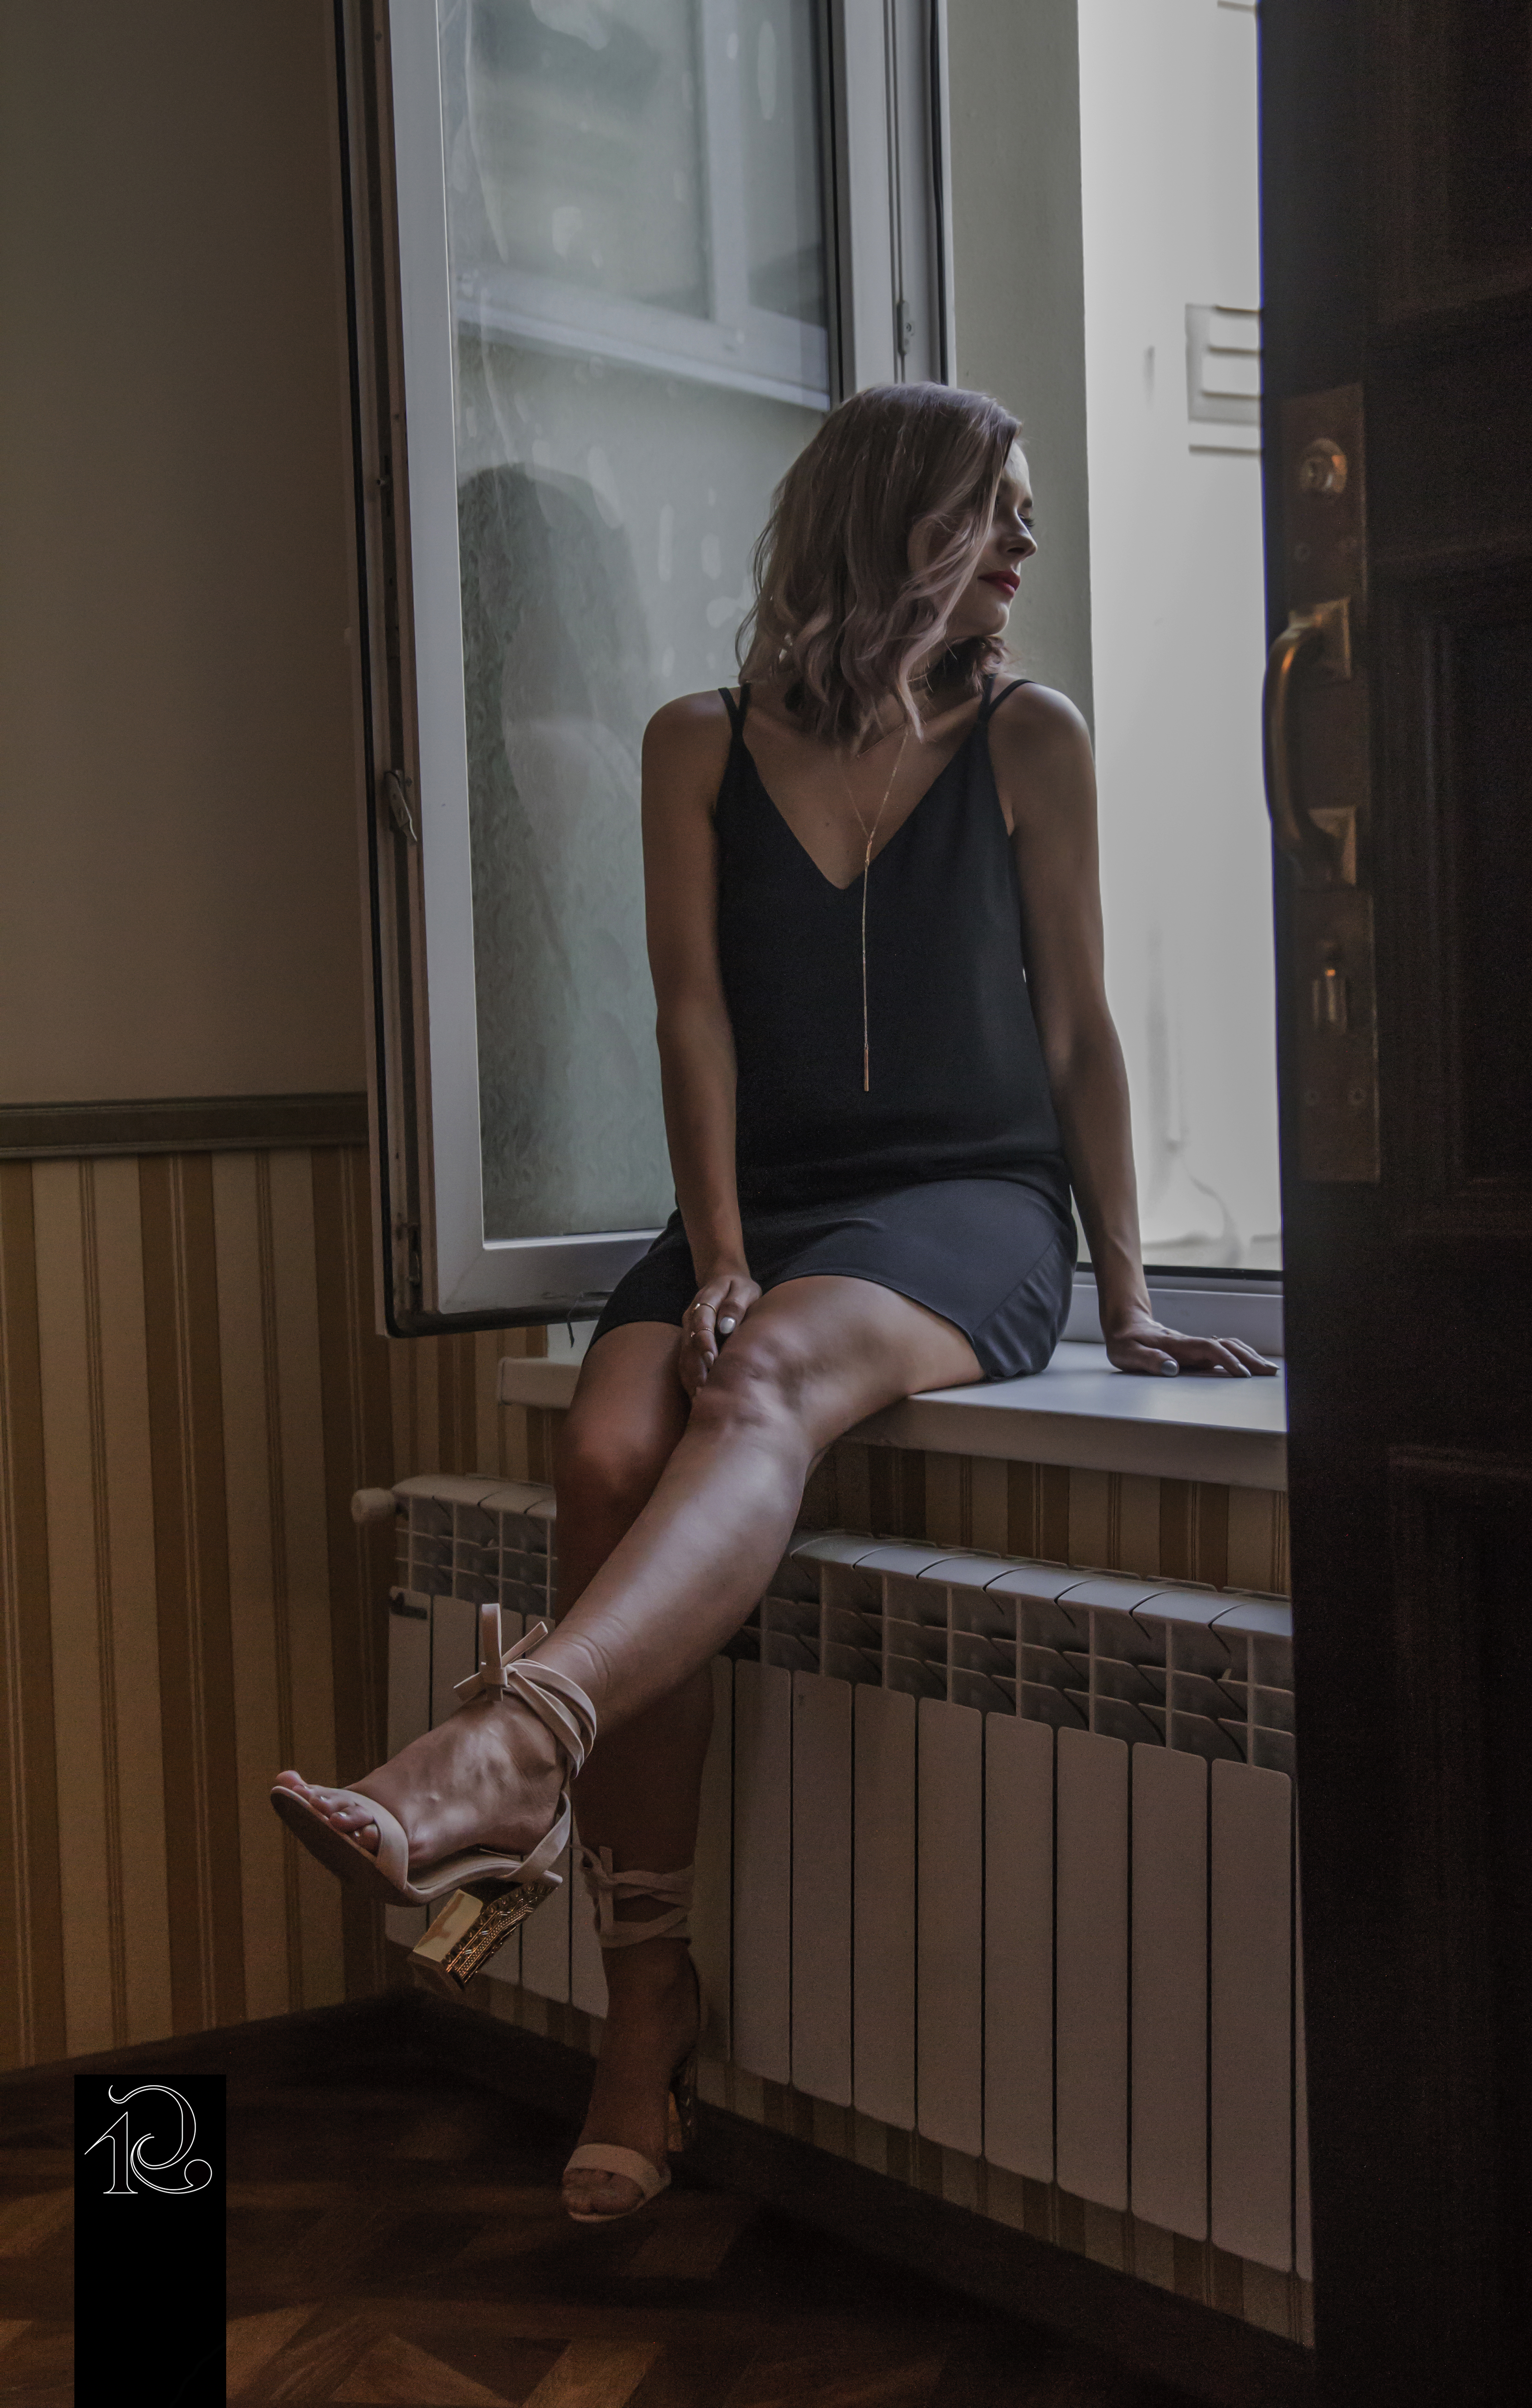
people, nature, leg, beauty, footwear, fashion, model, human leg, human body, photography, photo shoot, shoe, sitting, dress, thigh, long hair, window, knee